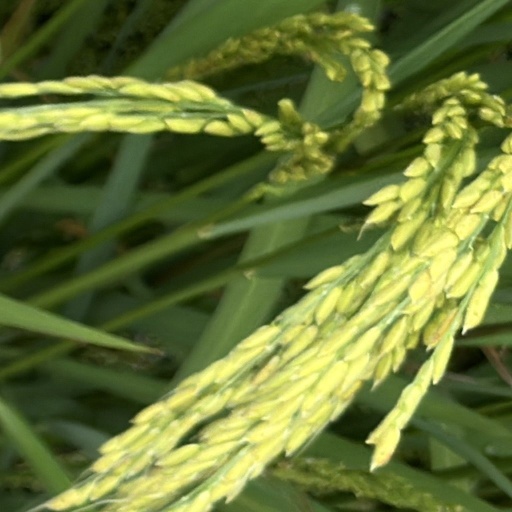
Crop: rice